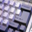
Label: keyboard